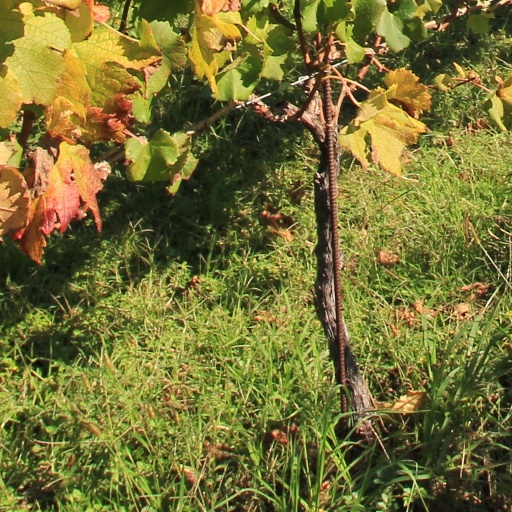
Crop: grape